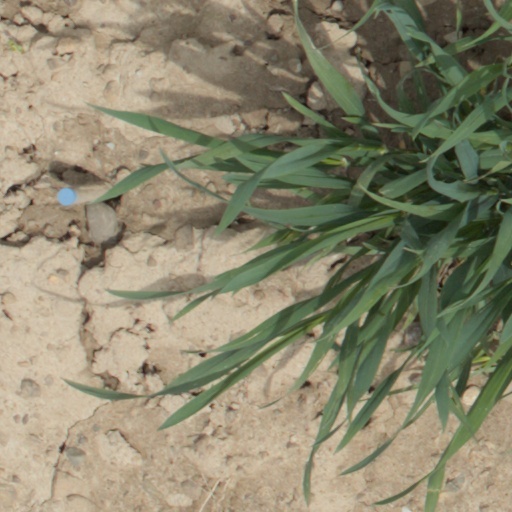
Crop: wheat